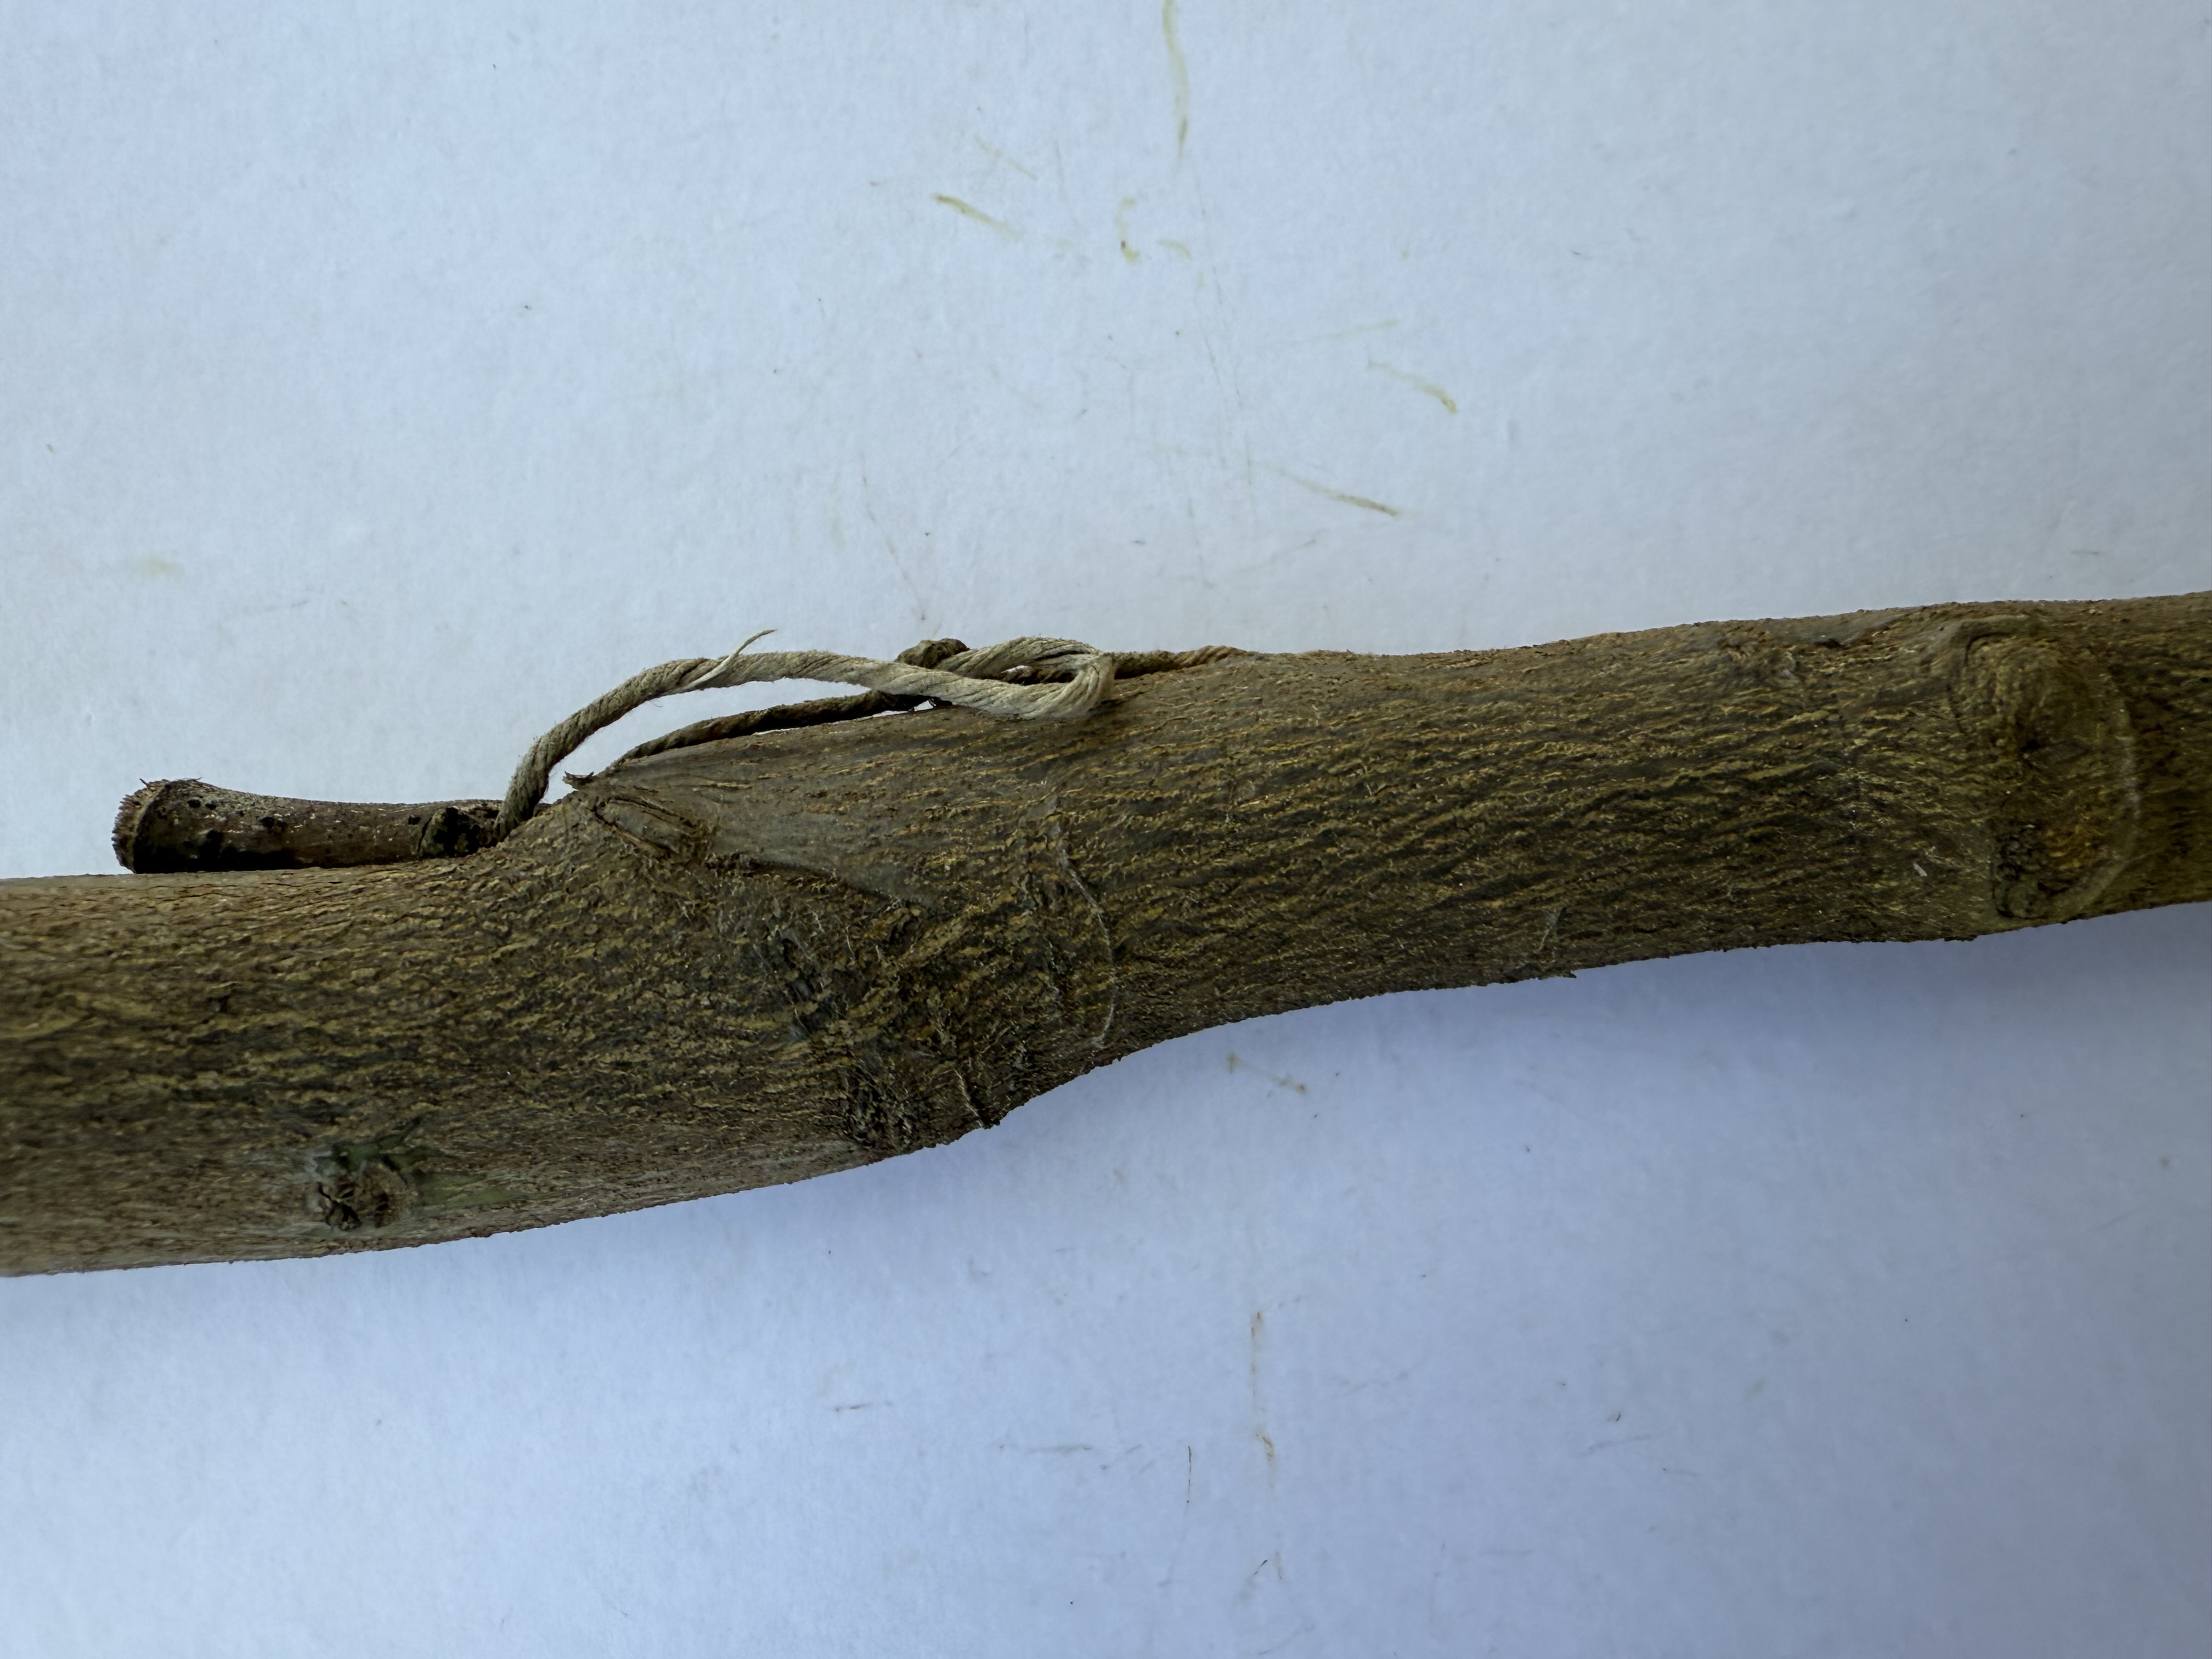
Variety: Lemon